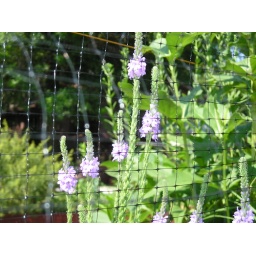
Common in old crummy pastures because cows won't eat it. Nice flowers though.